Brahan Castle

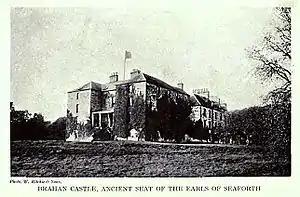
Brahan Castle

Brahan Castle was situated south-west of Dingwall, in Easter Ross, Highland Scotland. The castle belonged to the Earls of Seaforth, chiefs of the Clan Mackenzie, who dominated the area.